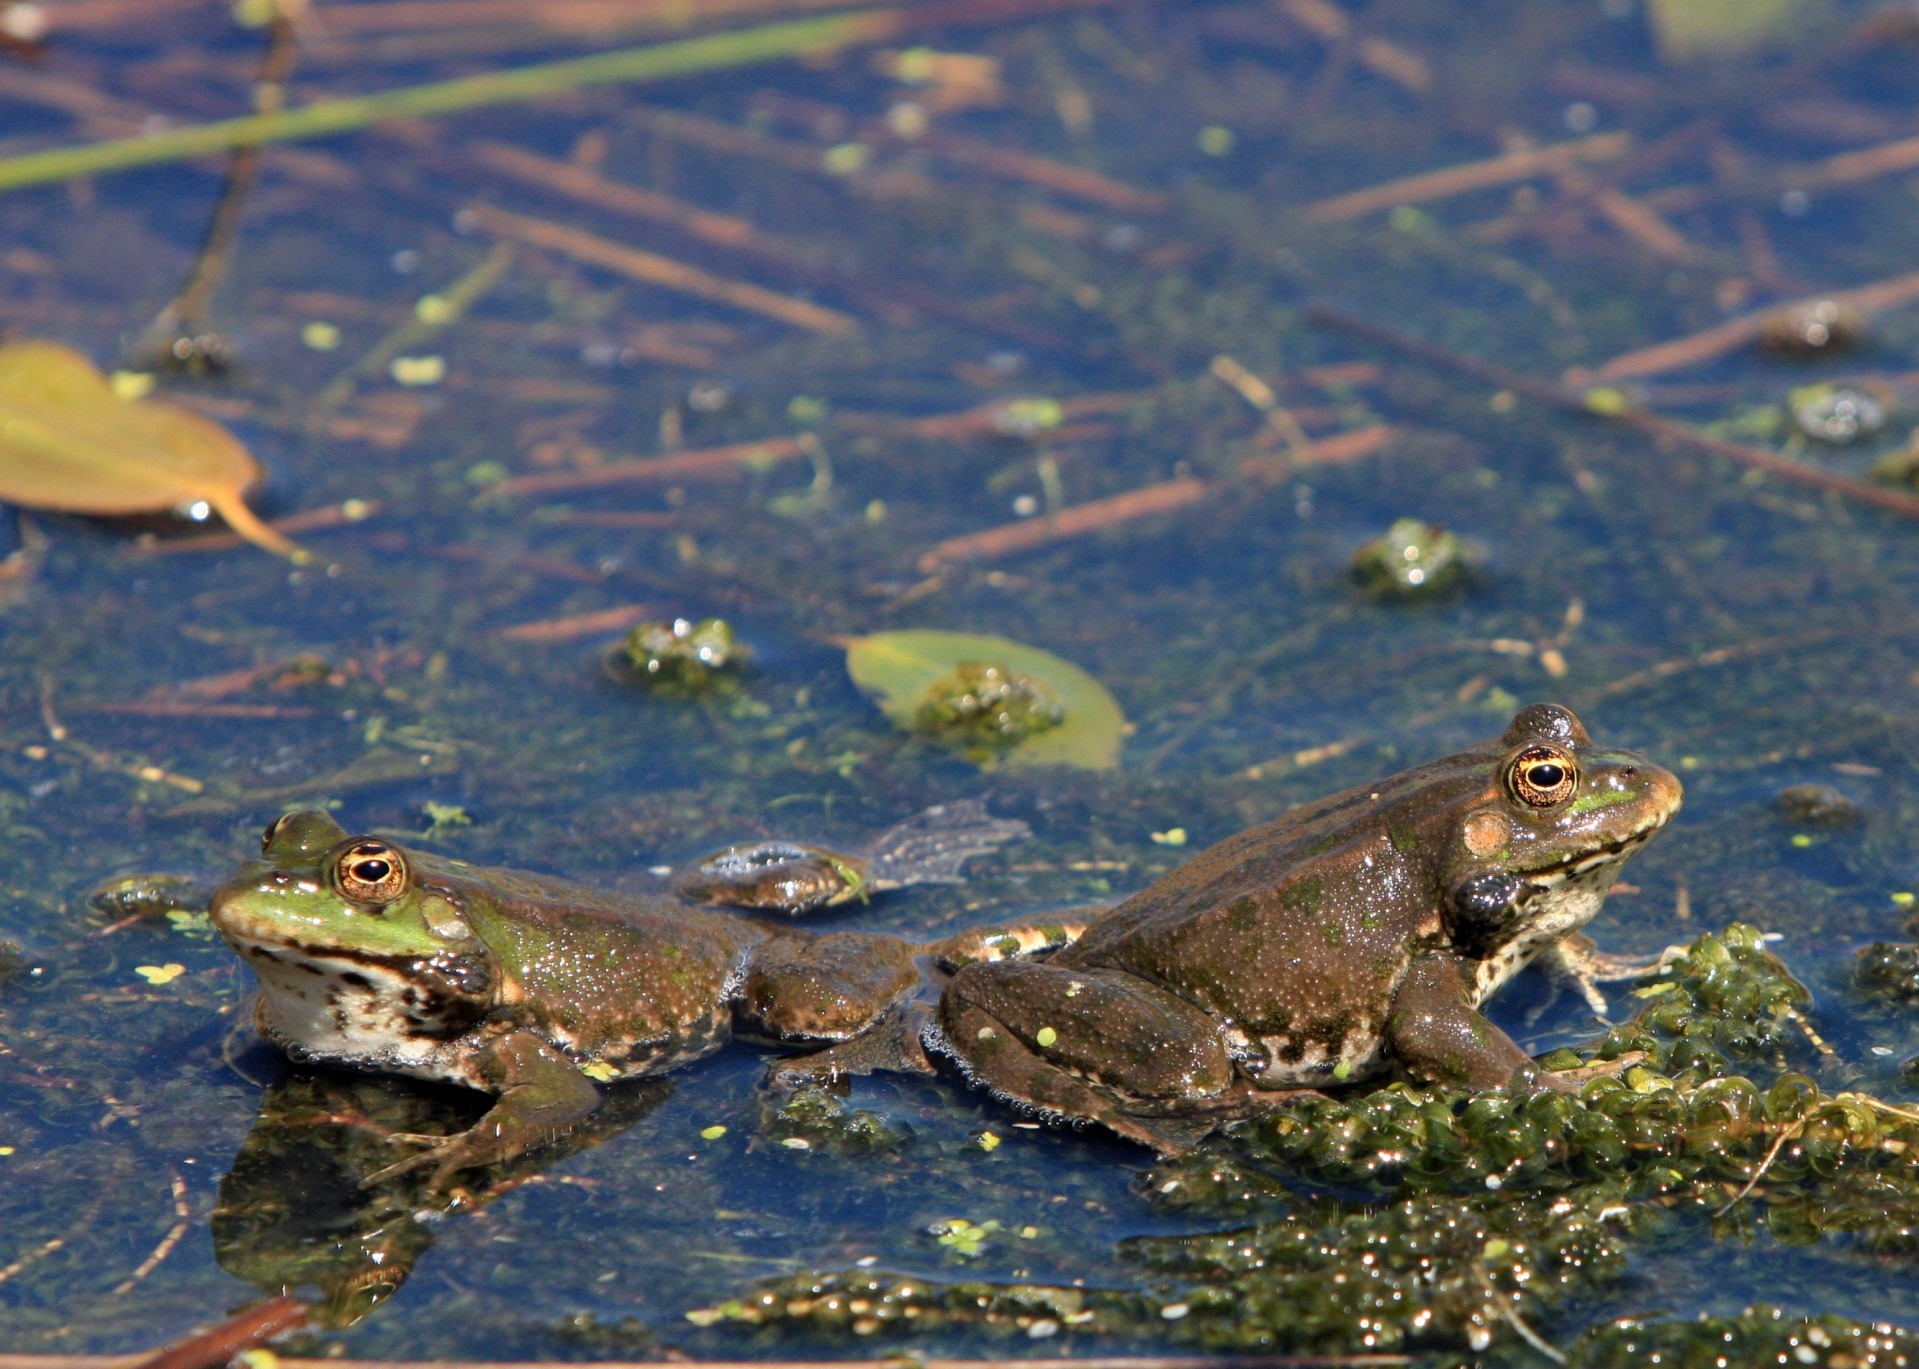
water, nature, animal, pond, wildlife, biology, frog, amphibian, fauna, close up, vertebrate, details, frogs, bullfrog, ranidae, marine biology